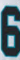
Number: 6